Eleonore Hutzel

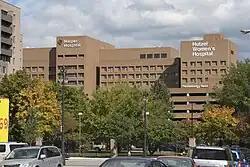
Harper Hospital and Hutzel Women's Hospital, Detroit Medical Center

In 1915, Hutzel became the first director of social services for unwed mothers and their families at Detroit's Women's Hospital. In this capacity, she worked on a wide range of their needs, for example championing a program that aimed to provide breast milk to all children who needed it.